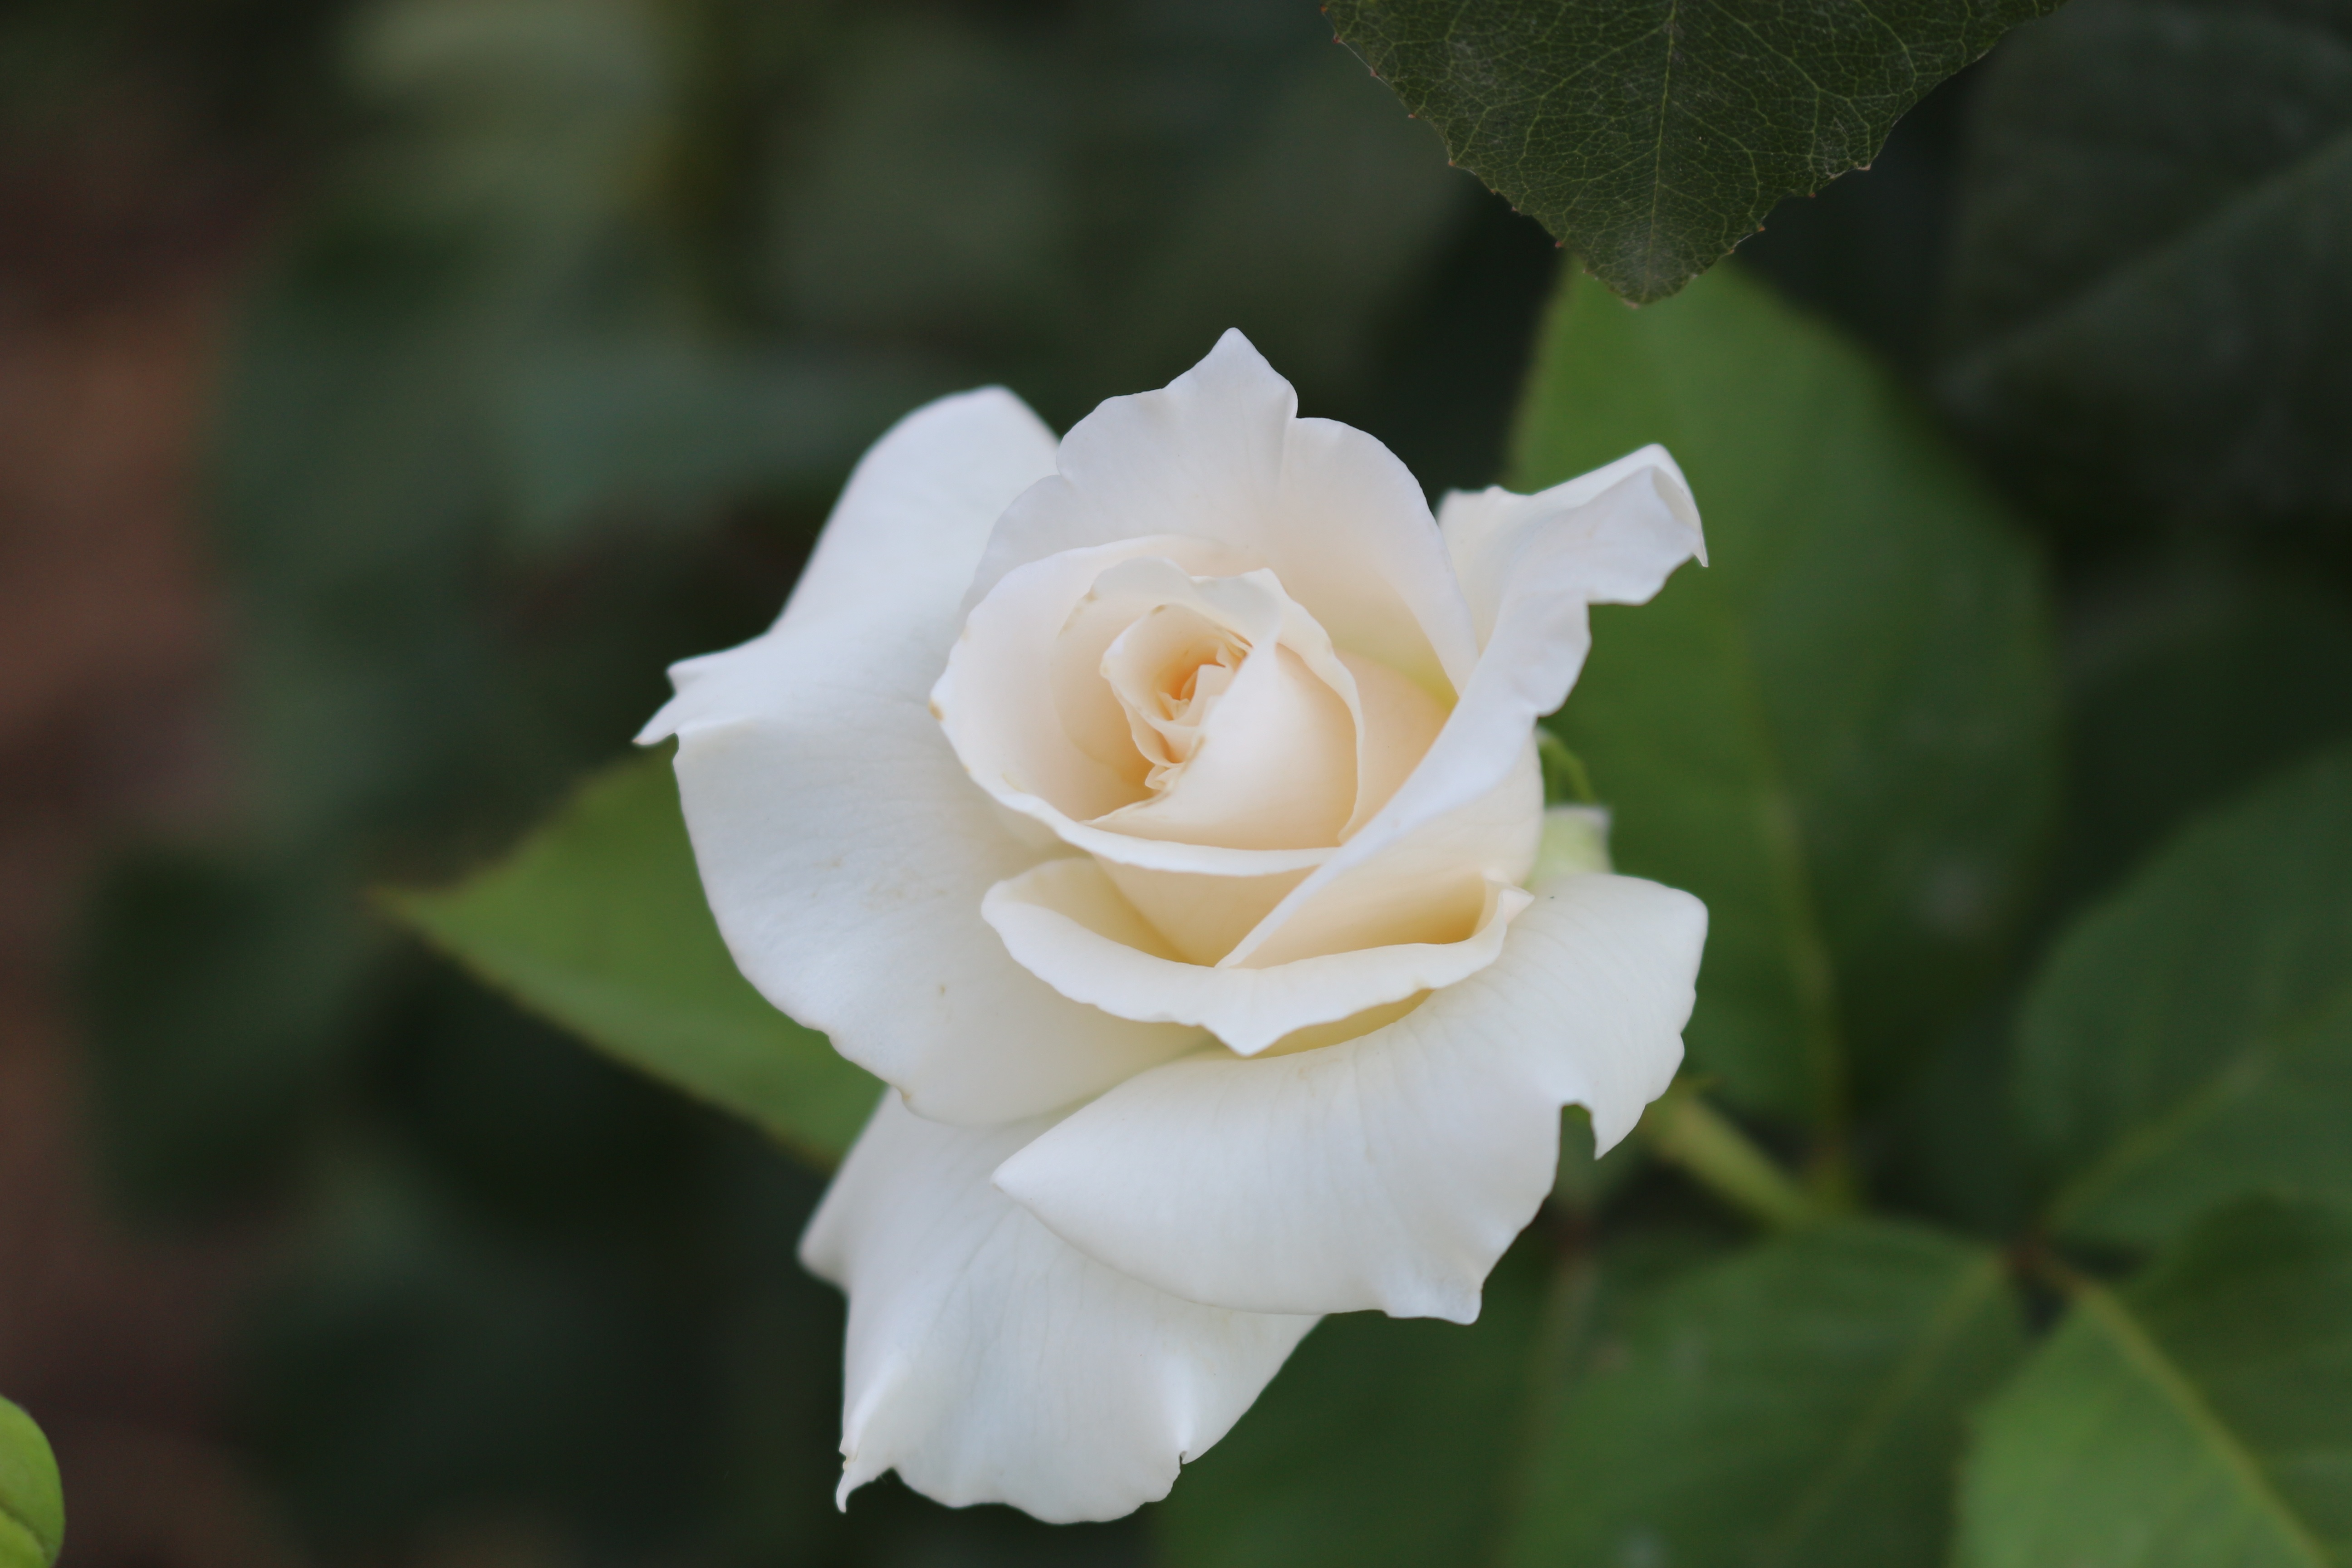
blossom, plant, white, flower, petal, love, rose, botany, flora, close up, floribunda, macro photography, flowering plant, garden roses, rose family, plant stem, land plant, rose order